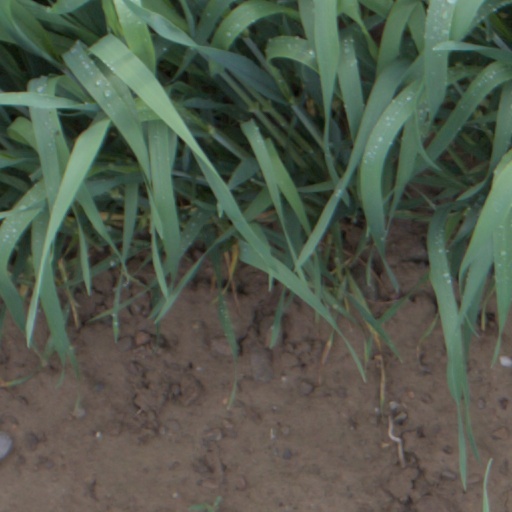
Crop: wheat